The Testament (Lustbader novel)

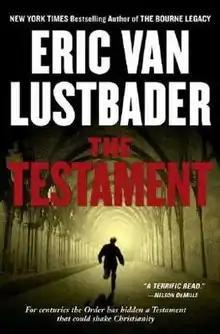
First edition

The Testament is a 2006 thriller novel by Eric Van Lustbader.